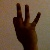
The image shows a hand gesture representing the number 9 in Indian Sign Language.